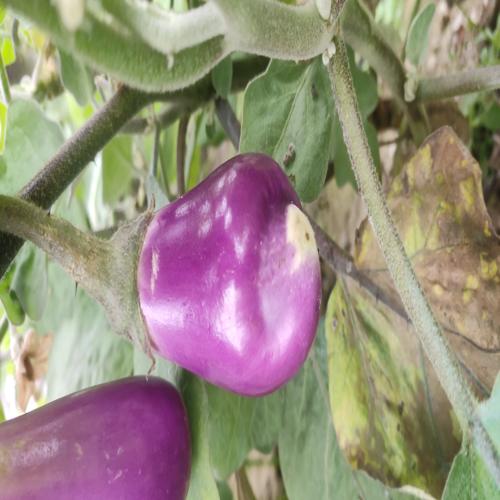
Label: Healty Brinjal